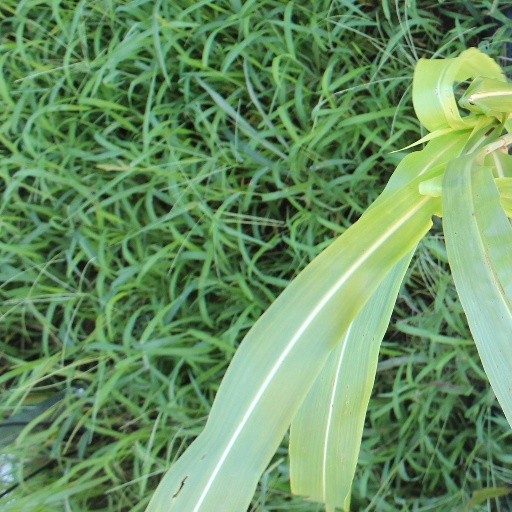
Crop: sorghum